Facial recognition system

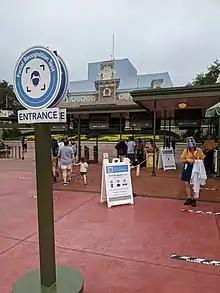
Disney's Magic Kingdom, near Orlando, Florida, during a trial of a facial recognition technology for park entry

At the American football championship game Super Bowl XXXV in January 2001, police in Tampa Bay, Florida used Viisage face recognition software to search for potential criminals and terrorists in attendance at the event. 19 people with minor criminal records were potentially identified.